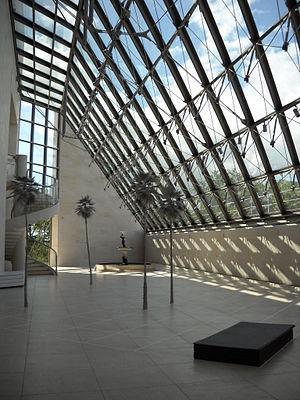
Le musée d’art moderne Grand-Duc Jean est un musée luxembourgeois dédiés aux arts modernes, situé dans le quartier du Kirchberg, à Luxembourg-ville.